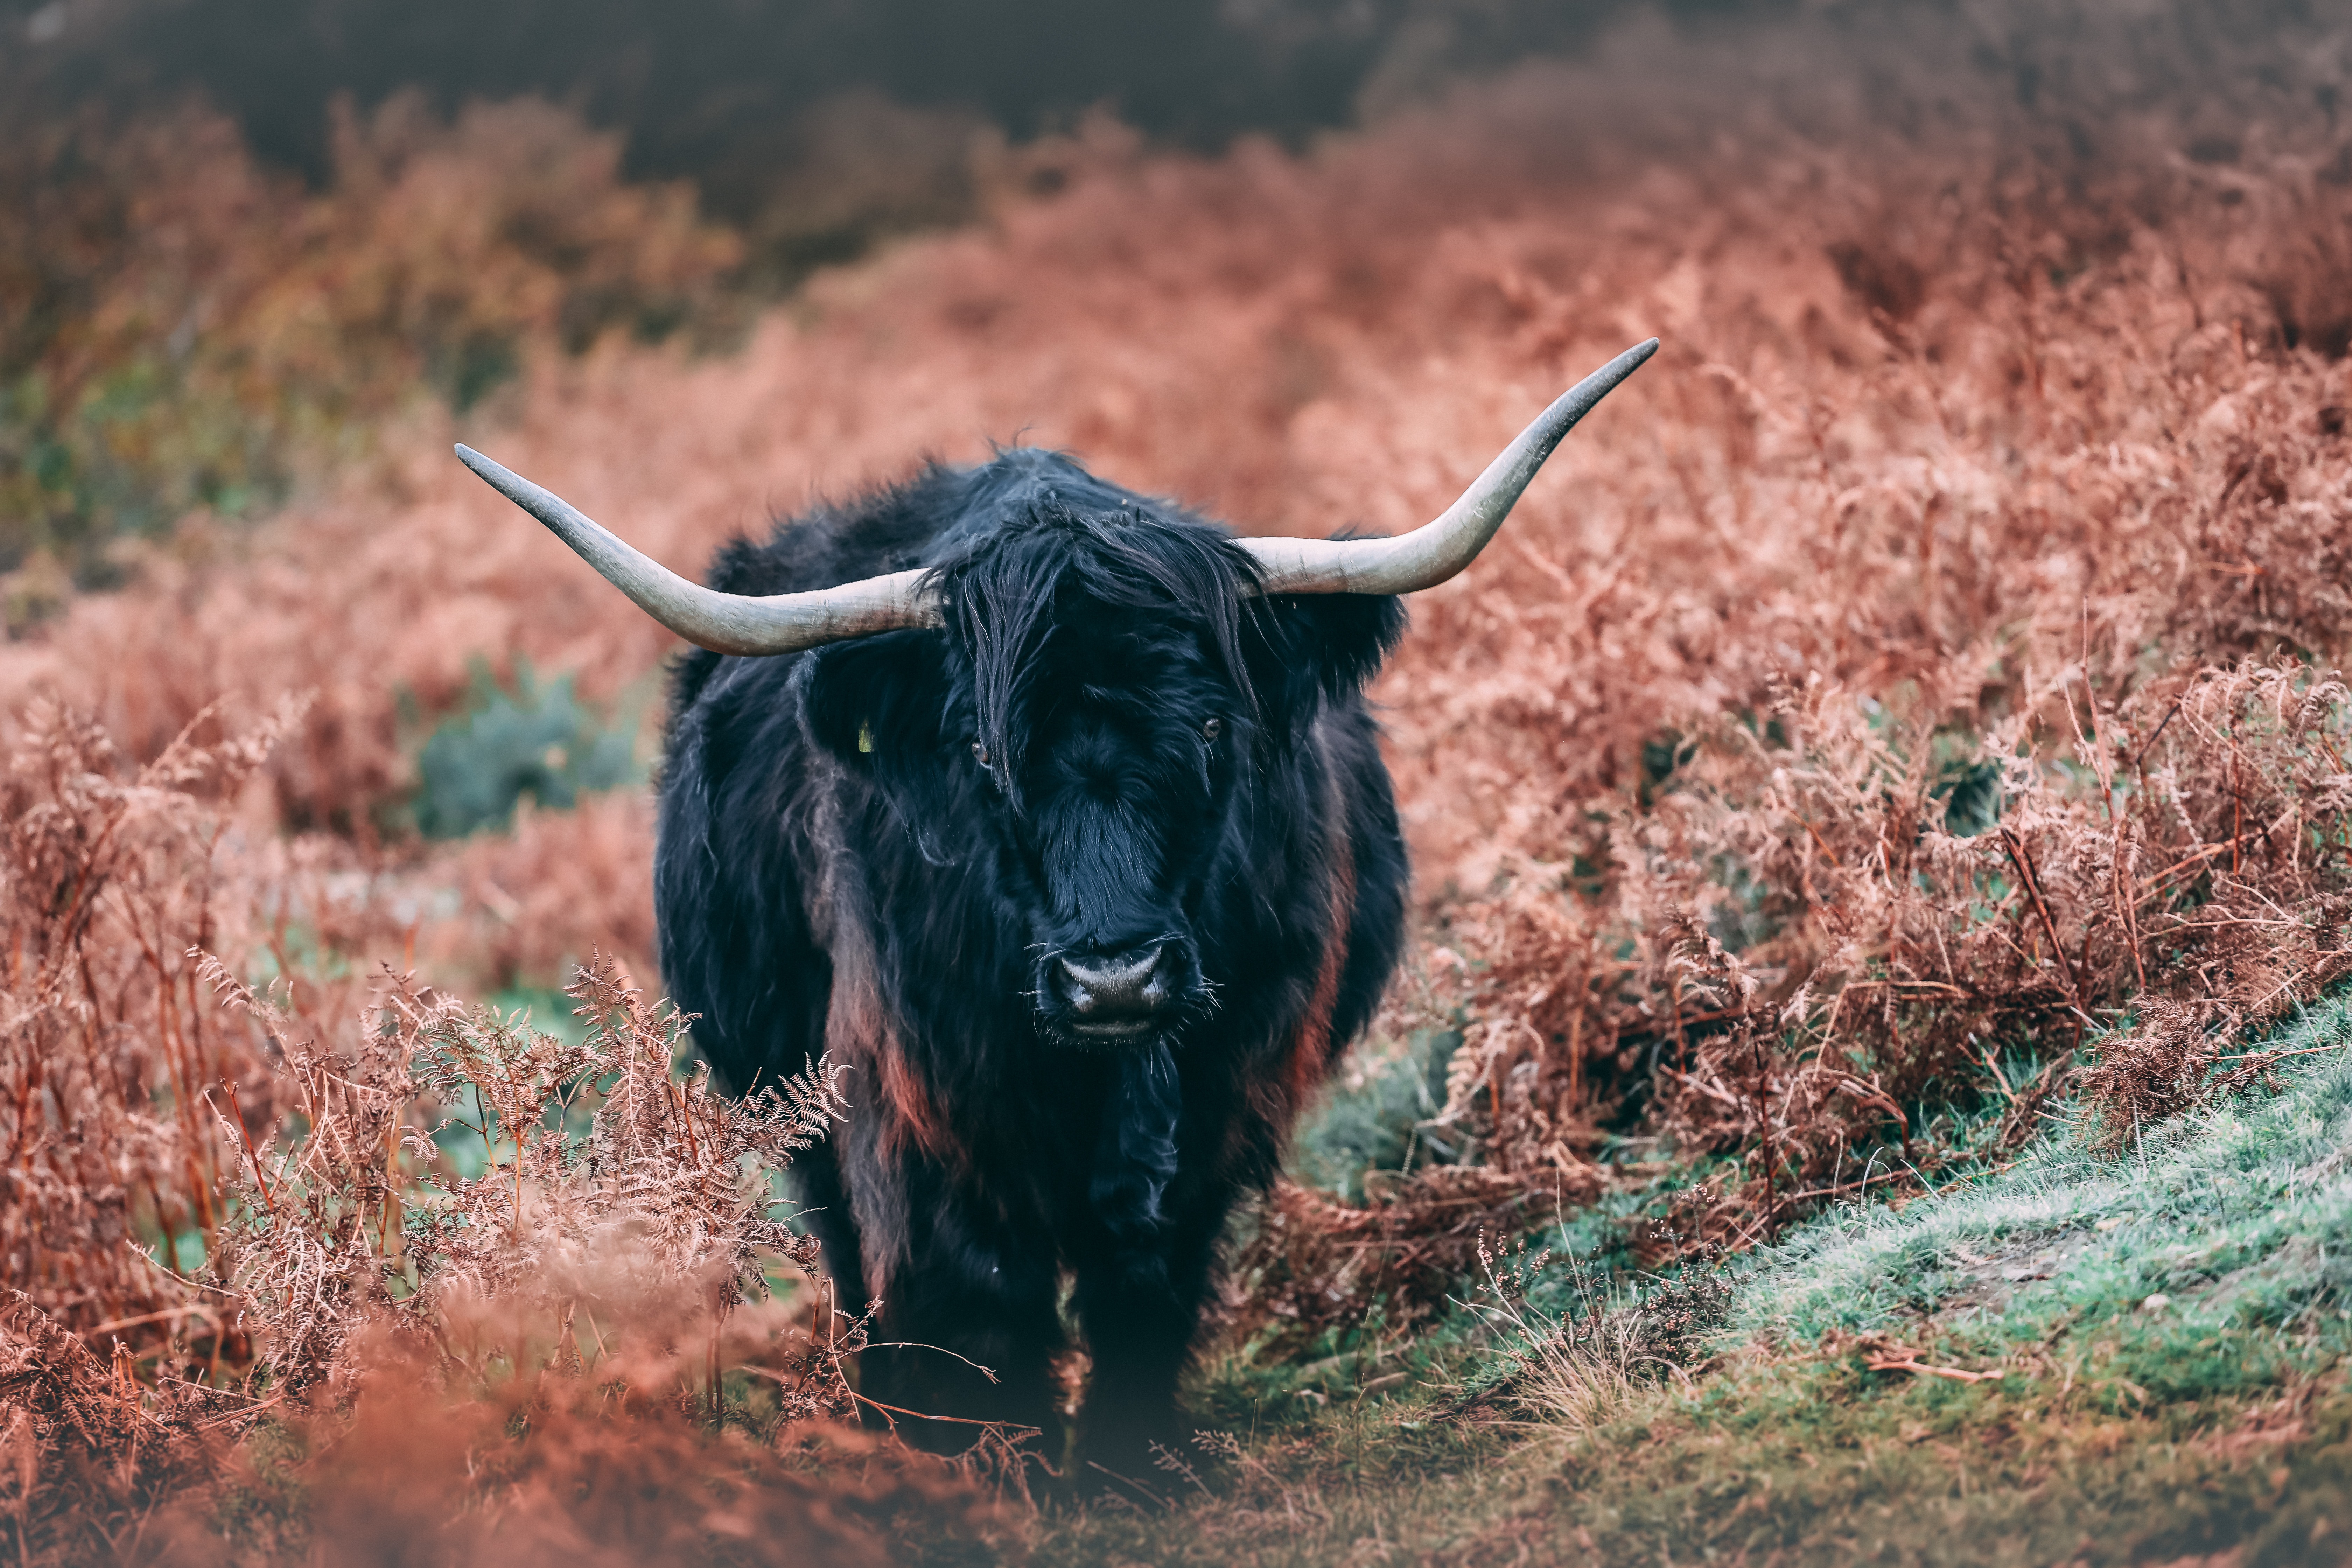
vertebrate, horn, mammal, bull, wildlife, bovine, terrestrial animal, ox, livestock, yak, texas longhorn, safari, cow goat family, pasture, grassland